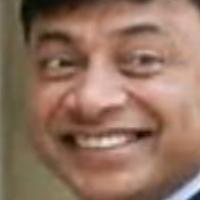
Age group: age 31-40